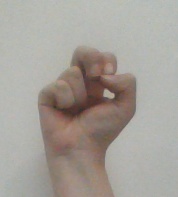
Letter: gaaf